Mairéad Ní Mhaonaigh

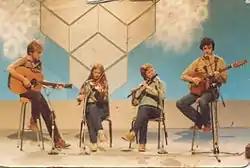
Ní Mhaonaigh with the short-lived band Ragairne on RTÉ television in the 1980s.

One evening, during a session in Gweedore (County Donegal), fifteen-year-old fiddle player Mairéad Ní Mhaonaigh, daughter of the session's leader Proinsias Ó Maonaigh, met with Belfast-born eighteen-year-old Frankie Kennedy during his summer trip to the Gaeltacht. They were attracted to each other, and Kennedy wrote to her regularly after leaving Donegal.